Lille Metro

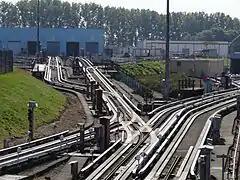
VAL tracks on the system.

Trains are wide and long (composed of permanently coupled two-car sets), and are rubber-tyred. Platforms are in length (though only half of the platform length is currently open to the public), long enough for two units. Each unit can carry 156 passengers.